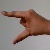
The image shows a hand gesture representing the letter 'Z' in Indian Sign Language.